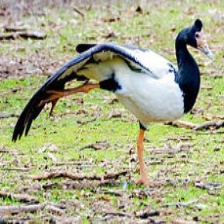
Species: MAGPIE GOOSE
Scientific name: ANSERANAS SEMIPALMATA
ImageNet parent category: goose